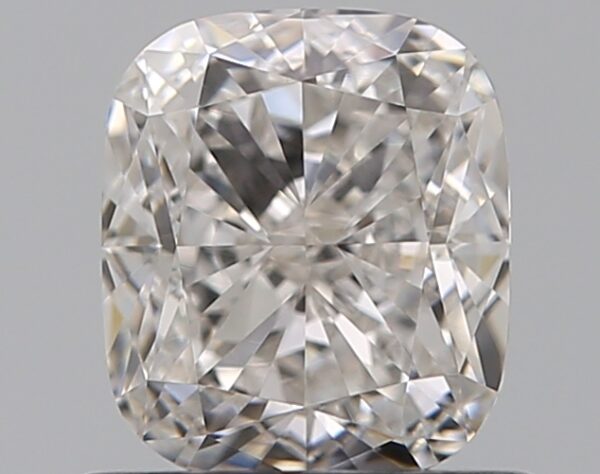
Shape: cushion
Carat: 0.8
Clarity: VVS1
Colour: G
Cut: EX
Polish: EX
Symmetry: VG
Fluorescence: N
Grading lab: GIA
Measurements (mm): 5.63 x 4.88 x 3.27